Reno Air

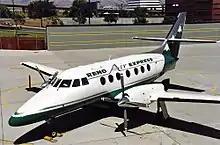
British Aerospace Jetstream 31 in Reno Air Express colors

Reno Air's fleet consisted of McDonnell Douglas MD-80 series (MD-81, MD-82, MD-83 and MD-87 models) and McDonnell Douglas MD-90 aircraft. In addition, British Aerospace Jetstream 31 19-seat turboprop aircraft were operated as Reno Air Express by Mid Pacific Air under a code sharing passenger feeder agreement.